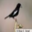
Label: bird